Albatross (2011 film)

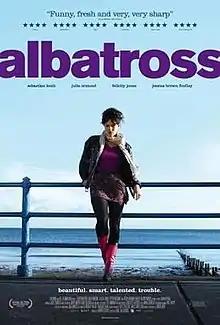
Film poster

Albatross is a 2011 British coming-of-age drama film directed by Niall MacCormick, written by Tamzin Rafn and starring Sebastian Koch, Julia Ormond, Felicity Jones and Jessica Brown Findlay. The film revolves around the premise of an aspiring teenage writer entering the lives of a dysfunctional family living on the south coast of England. "Albatross" is a metaphor used to describe a constant and inescapable burden.